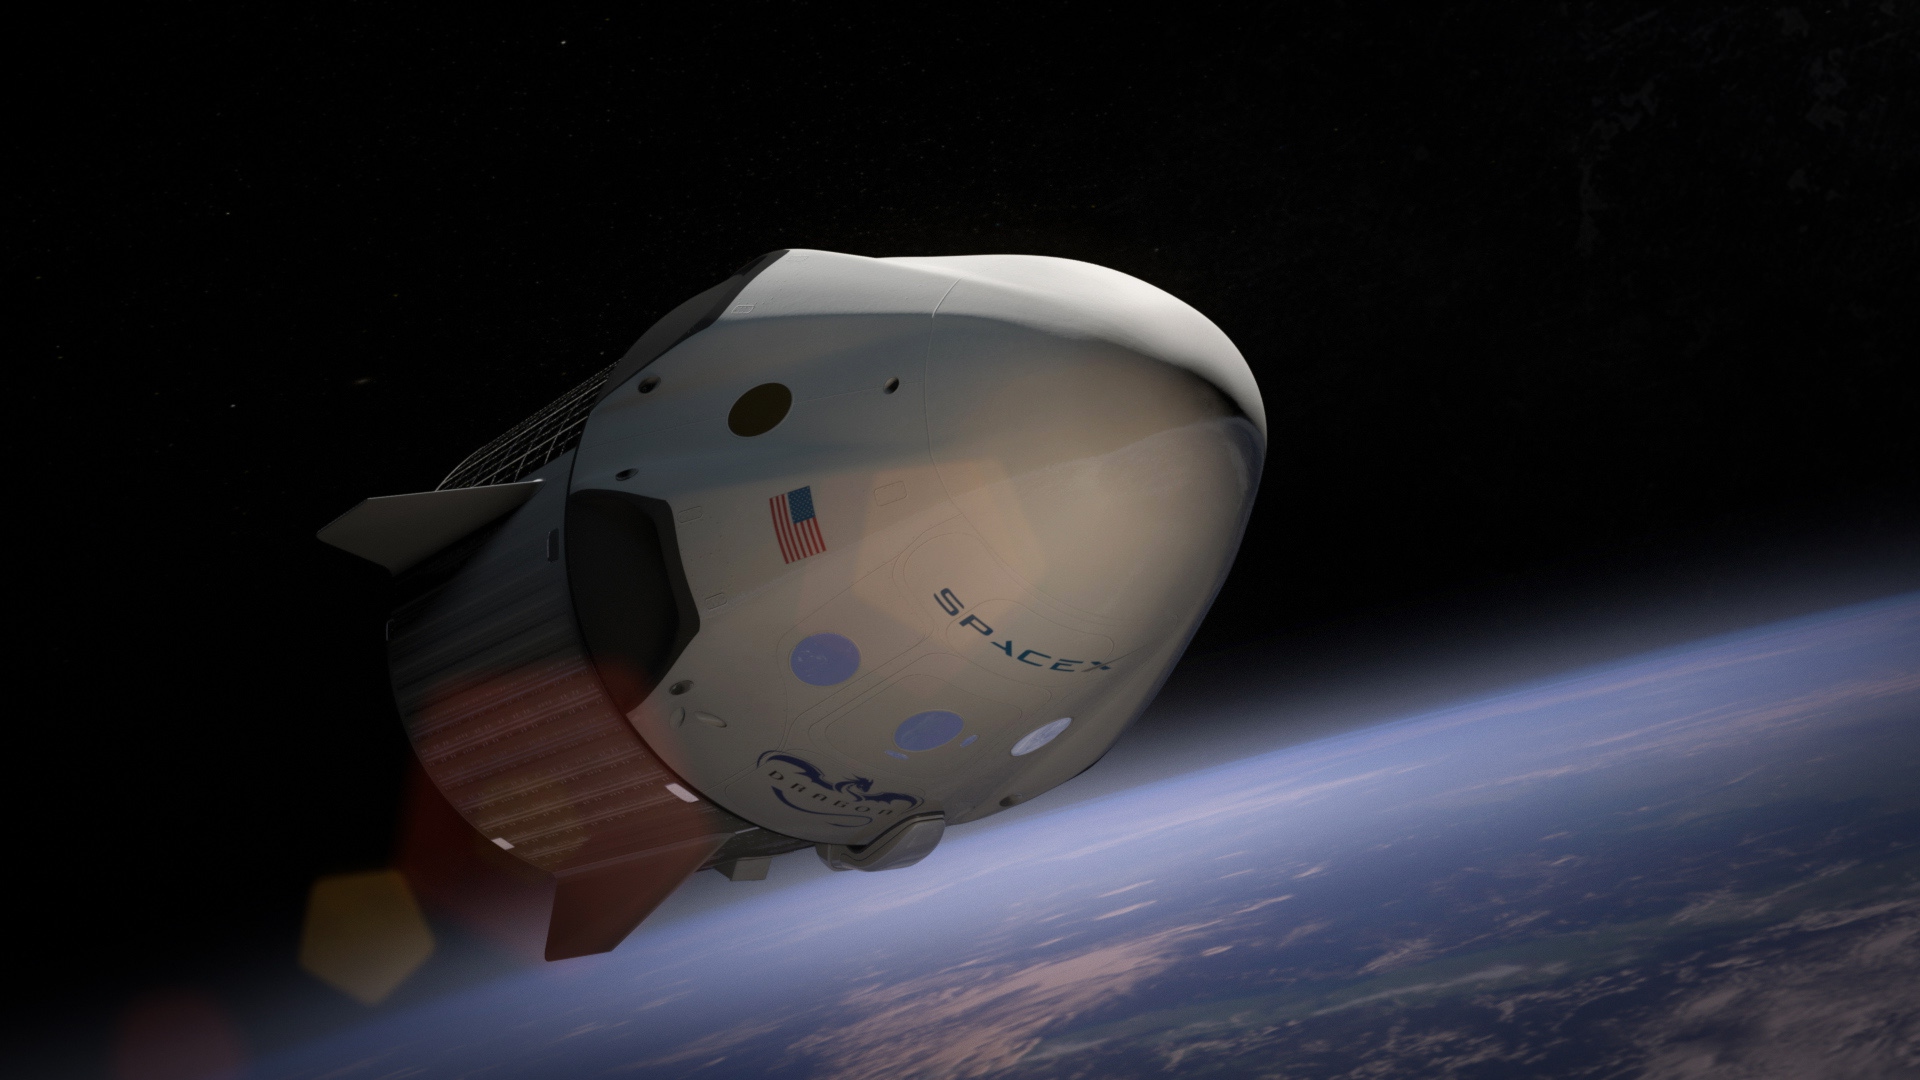
atmosphere, aerospace engineering, space, outer space, spacecraft, astronomical object, planet, spaceplane, earth, sky, airship, vehicle, air travel, blimp, world, space station